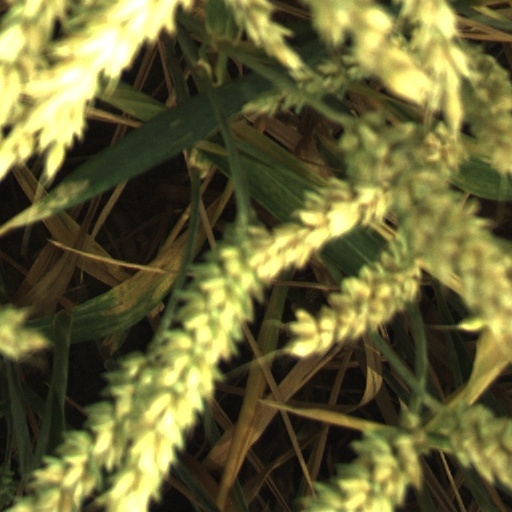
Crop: wheat